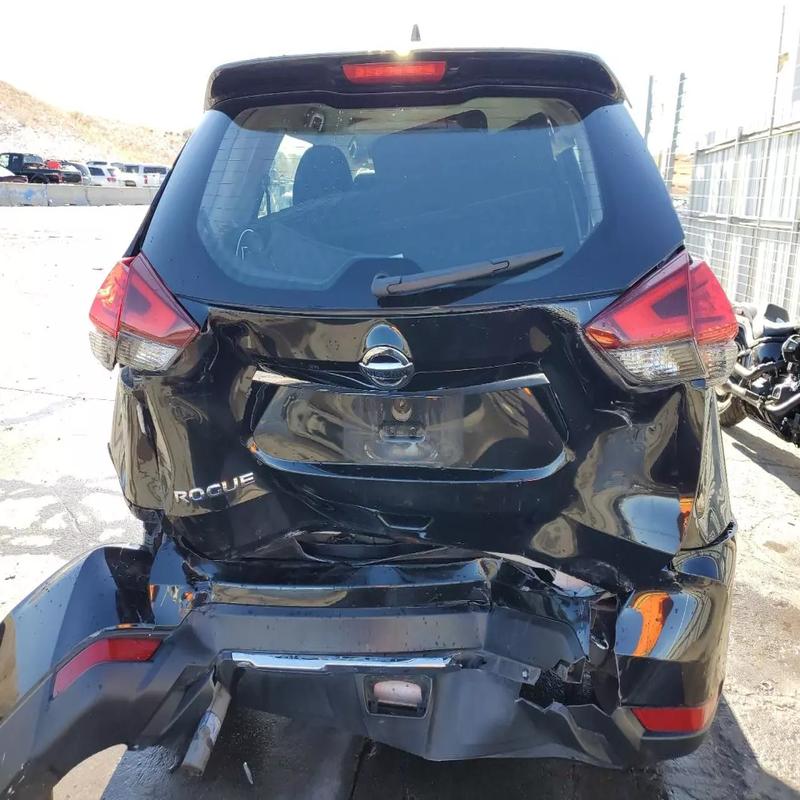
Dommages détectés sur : aile arrière droite, aile arrière gauche, malle, feu arrière droit, feu arrière gauche, pare-choc arrière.
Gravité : majeur